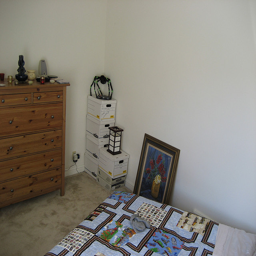
A person's bedroom with a dresser and a bed
Painting sitting on the ground next to a bed in a bedroom.
A bedroom is seen, with boxes piled up in the corner.
A bed sitting in a bedroom next to a painting.
A bedroom has a picture, bed, and dresser in it.